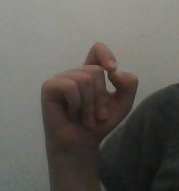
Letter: fa